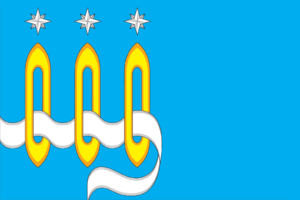
Sjtjolkovo
Sjtjolkovo er en by i Moskva oblast i Rusland. Sjtjolkovo er Moskva oblasts 14. største by med 125.843 indbyggere. Byen ligger omkring 15 km nordøst for MKAD, gennem byen løber Kljazma, en biflod til Oka. Der er adskillige jernbanestationer og trinbrædt indenfor byområdet.